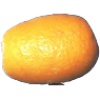
Label: Kumquats 1